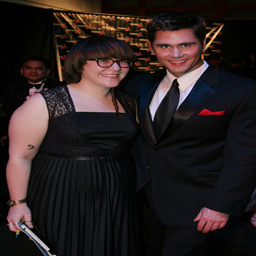
Woman and man standing in formal attire posing for a picture.
A man and woman are dressed up and smiling.
The young man and woman are all dressed up
A man and a woman in dressy attire
A couple formally dressed up in a long dress and black suit.